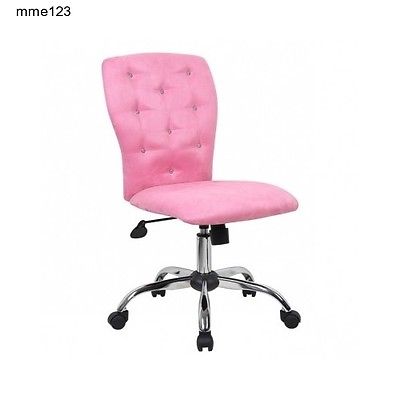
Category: chair